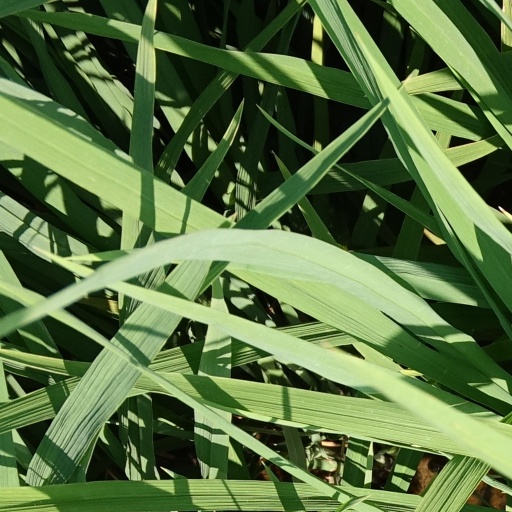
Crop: rice